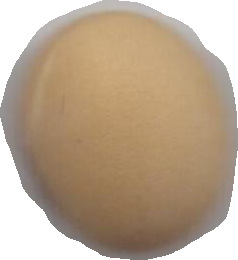
Variety: Anjasmoro